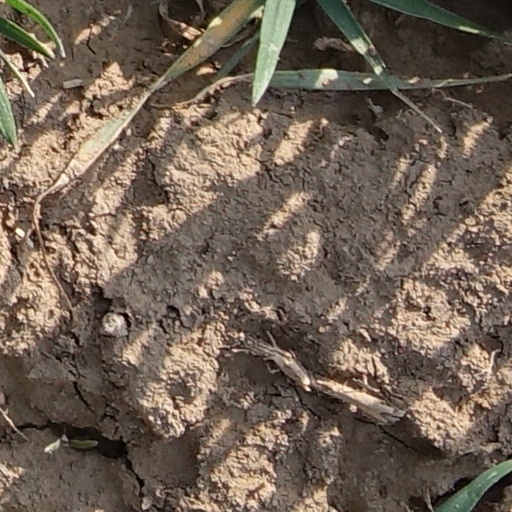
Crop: wheat